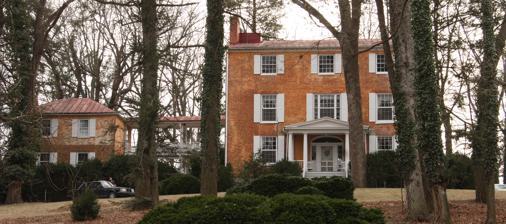
Building: Rion Hall
Country: United States of America
Year built: 1836
Historic house in West Virginia, United States United States historic place Rion Hall U.S. National Register of Historic Places Show map of West Virginia Show map of the United States Nearest city Charles Town, West Virginia Coordinates 39°18′05.31″N 77°48′19.28″W / 39.3014750°N 77.8053556°W / 39.3014750; -77.8053556 Built 1836 Architectural style Greek Revival, Federal NRHP reference No. 82004320 Added to NRHP September 20, 1982 Rion Hall is a late Federal style house near Halltown, West Virginia .  Built in 1836, it consists of a three-story brick house with a two-story kitchen wing connected by a wood hyphen.  The house was used as a headquarters for General Philip H. Sheridan during the American Civil War . The house was built in 1836 by William Lucas .  Lucas was the son of Robert and Sarah Rion Lucas, and was born at Cold Spring . In 1838, Lucas was elected to the United States House of Representatives , serving a total of three terms. At William Lucas' death, the property passed to his son, Daniel Bedinger Lucas , a lawyer and a poet , who was briefly appointed to the US Senate by the Governor of West Virginia, but not seated. With Daniel Lucas' death the property passed to Virginia Lucas, whose accidental death in 1929 left the  house vacant for ten years. In 1938 the house changed hands and underwent renovation. See also Halltown Union Colored Sunday School References